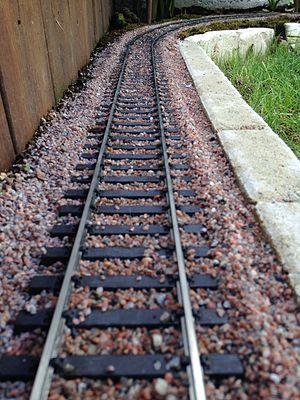
Märklin Gleis Spur 1
Un train de jardin est un modèle réduit de train qui évolue dans un jardin. La largeur de la voie la plus courante est de 45 mm mais on trouve des voies allant de 32 mm à 185 mm.